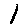
Label: 1